Parabolic trough

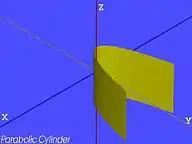
A parabolic trough is shaped as a parabola in the x-y plane, but is linear in the z direction

A parabolic trough is made of a number of solar collector modules (SCM) fixed together to move as one solar collector assembly (SCA). A SCM could have a length up to or more. About a dozen or more of SCM make each SCA up to length. Each SCA is an independently-tracking parabolic trough.